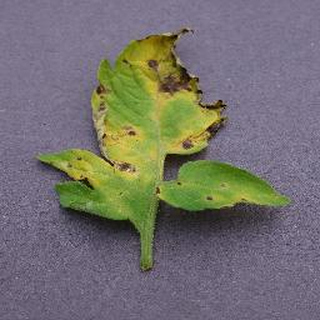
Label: tomato_septoria_leaf_spot